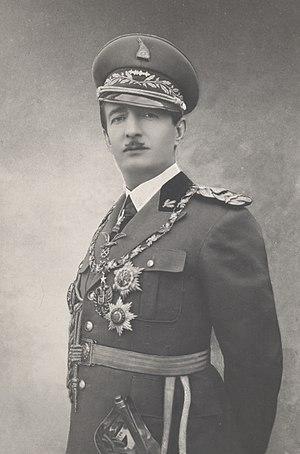
Ahmet Zogu est un homme politique albanais.